Sequoyah Hills

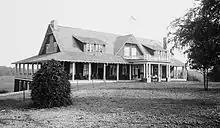
The "old" Cherokee Country Club, circa 1910

In 1890 Francis Huger, superintendent of the East Tennessee, Virginia and Georgia Railway, acquired over in Sequoyah Hills with the intent of moving a steel mill to the area. The Panic of 1893 doomed this venture, however, and the land was distributed to Huger's creditors in 1908. Knox County road commissioner Peter Blow built a house on the south bank of the river opposite Sequoyah Hills in 1910, where he operated a ferry. Blow's Ferry Road, which connected the ferry to Kingston Pike, is believed to have been built along a trail that once accessed a cemetery containing the graves of Civil War soldiers and slaves.